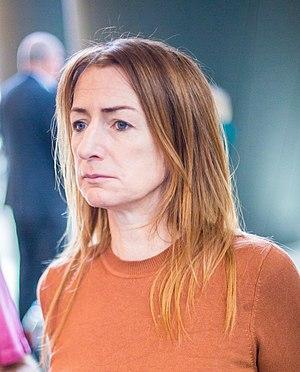
Clare Daly est une femme politique irlandaise membre des Indépendants pour le changement.